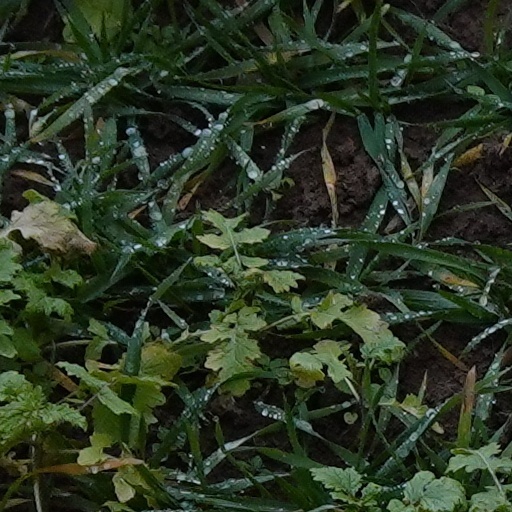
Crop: wheat